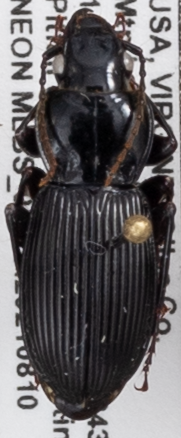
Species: Pterostichus coracinus
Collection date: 2021-08-10
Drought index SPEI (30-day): -2.09
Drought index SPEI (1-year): -0.058
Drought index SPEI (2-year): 1.01